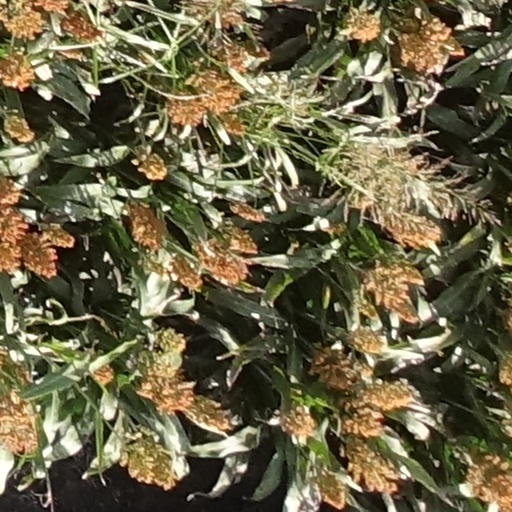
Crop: sorghum